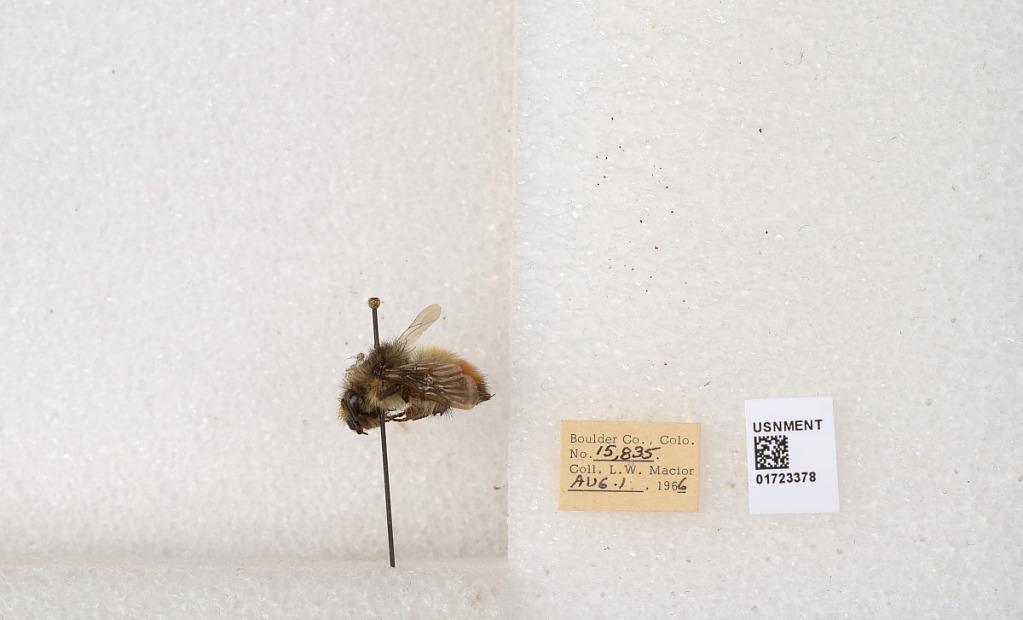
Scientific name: Bombus flavifrons Cresson
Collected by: L. Macior
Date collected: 1966-8-1
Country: United States
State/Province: Colorado
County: Boulder
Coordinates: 40.0925, -105.358